Yesterday (video game)

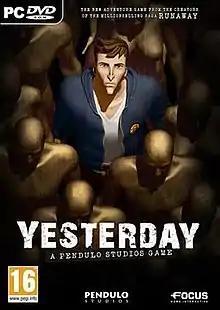
British cover artwork

Yesterday is a 2012 graphic adventure game developed by the Spanish company Pendulo Studios and published by Focus Home Interactive. It follows the story of John Yesterday, a man hired to investigate the murder of homeless people in New York City.